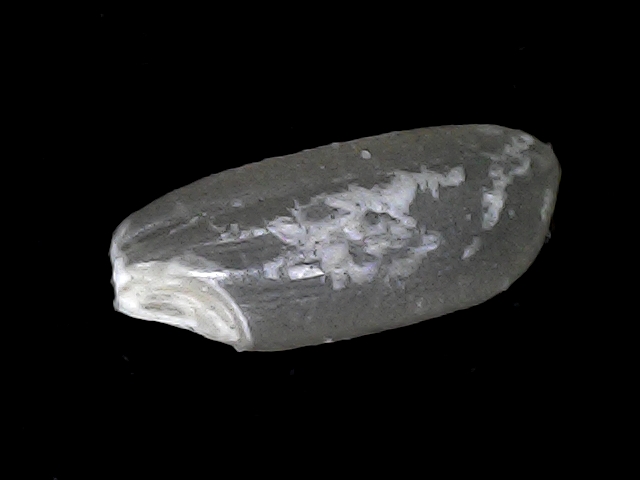
Rice variety: BD93